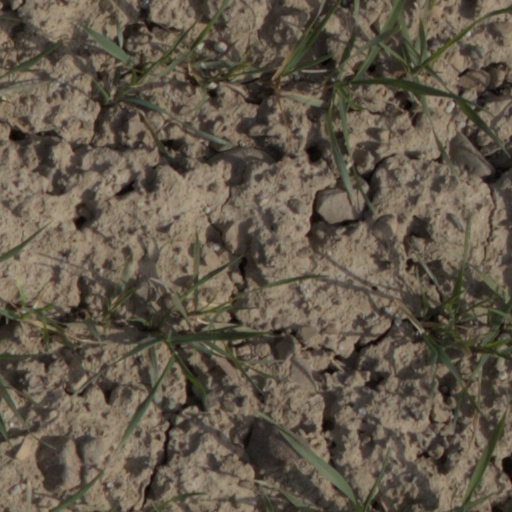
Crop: wheat